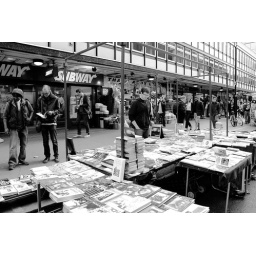
bag yourself a bargain at peter's book stall in berwick street.